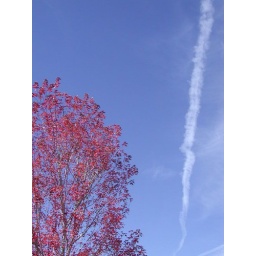
The neighbor's red tree with a contrail in the blue Colorado sky.